Charas (2004 film)

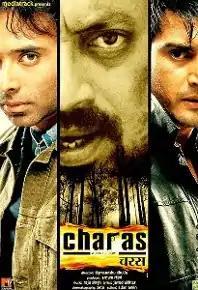
Poster

Charas is a 2004 Indian Hindi-language crime thriller film directed by Tigmanshu Dhulia. Set in Kasol, a village near Manikaran in Kullu, Himachal Pradesh, the film explores the illegal drug trade. It stars Jimmy Sheirgill, Uday Chopra and Irrfan Khan with Kabir Sadanand, Namrata Shirodkar, and Hrishita Bhatt in supporting roles.